Old City Hall (Davenport, Iowa)

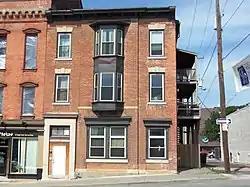
Old City Hall in 2012

The Old City Hall, also known as Oxford Flats, is located just north of downtown along a commercial corridor in Davenport, Iowa, United States. It was individually listed on the National Register of Historic Places in 1983. In 2020 it was included as a contributing property in the Davenport Downtown Commercial Historic District.